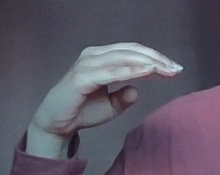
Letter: jeem